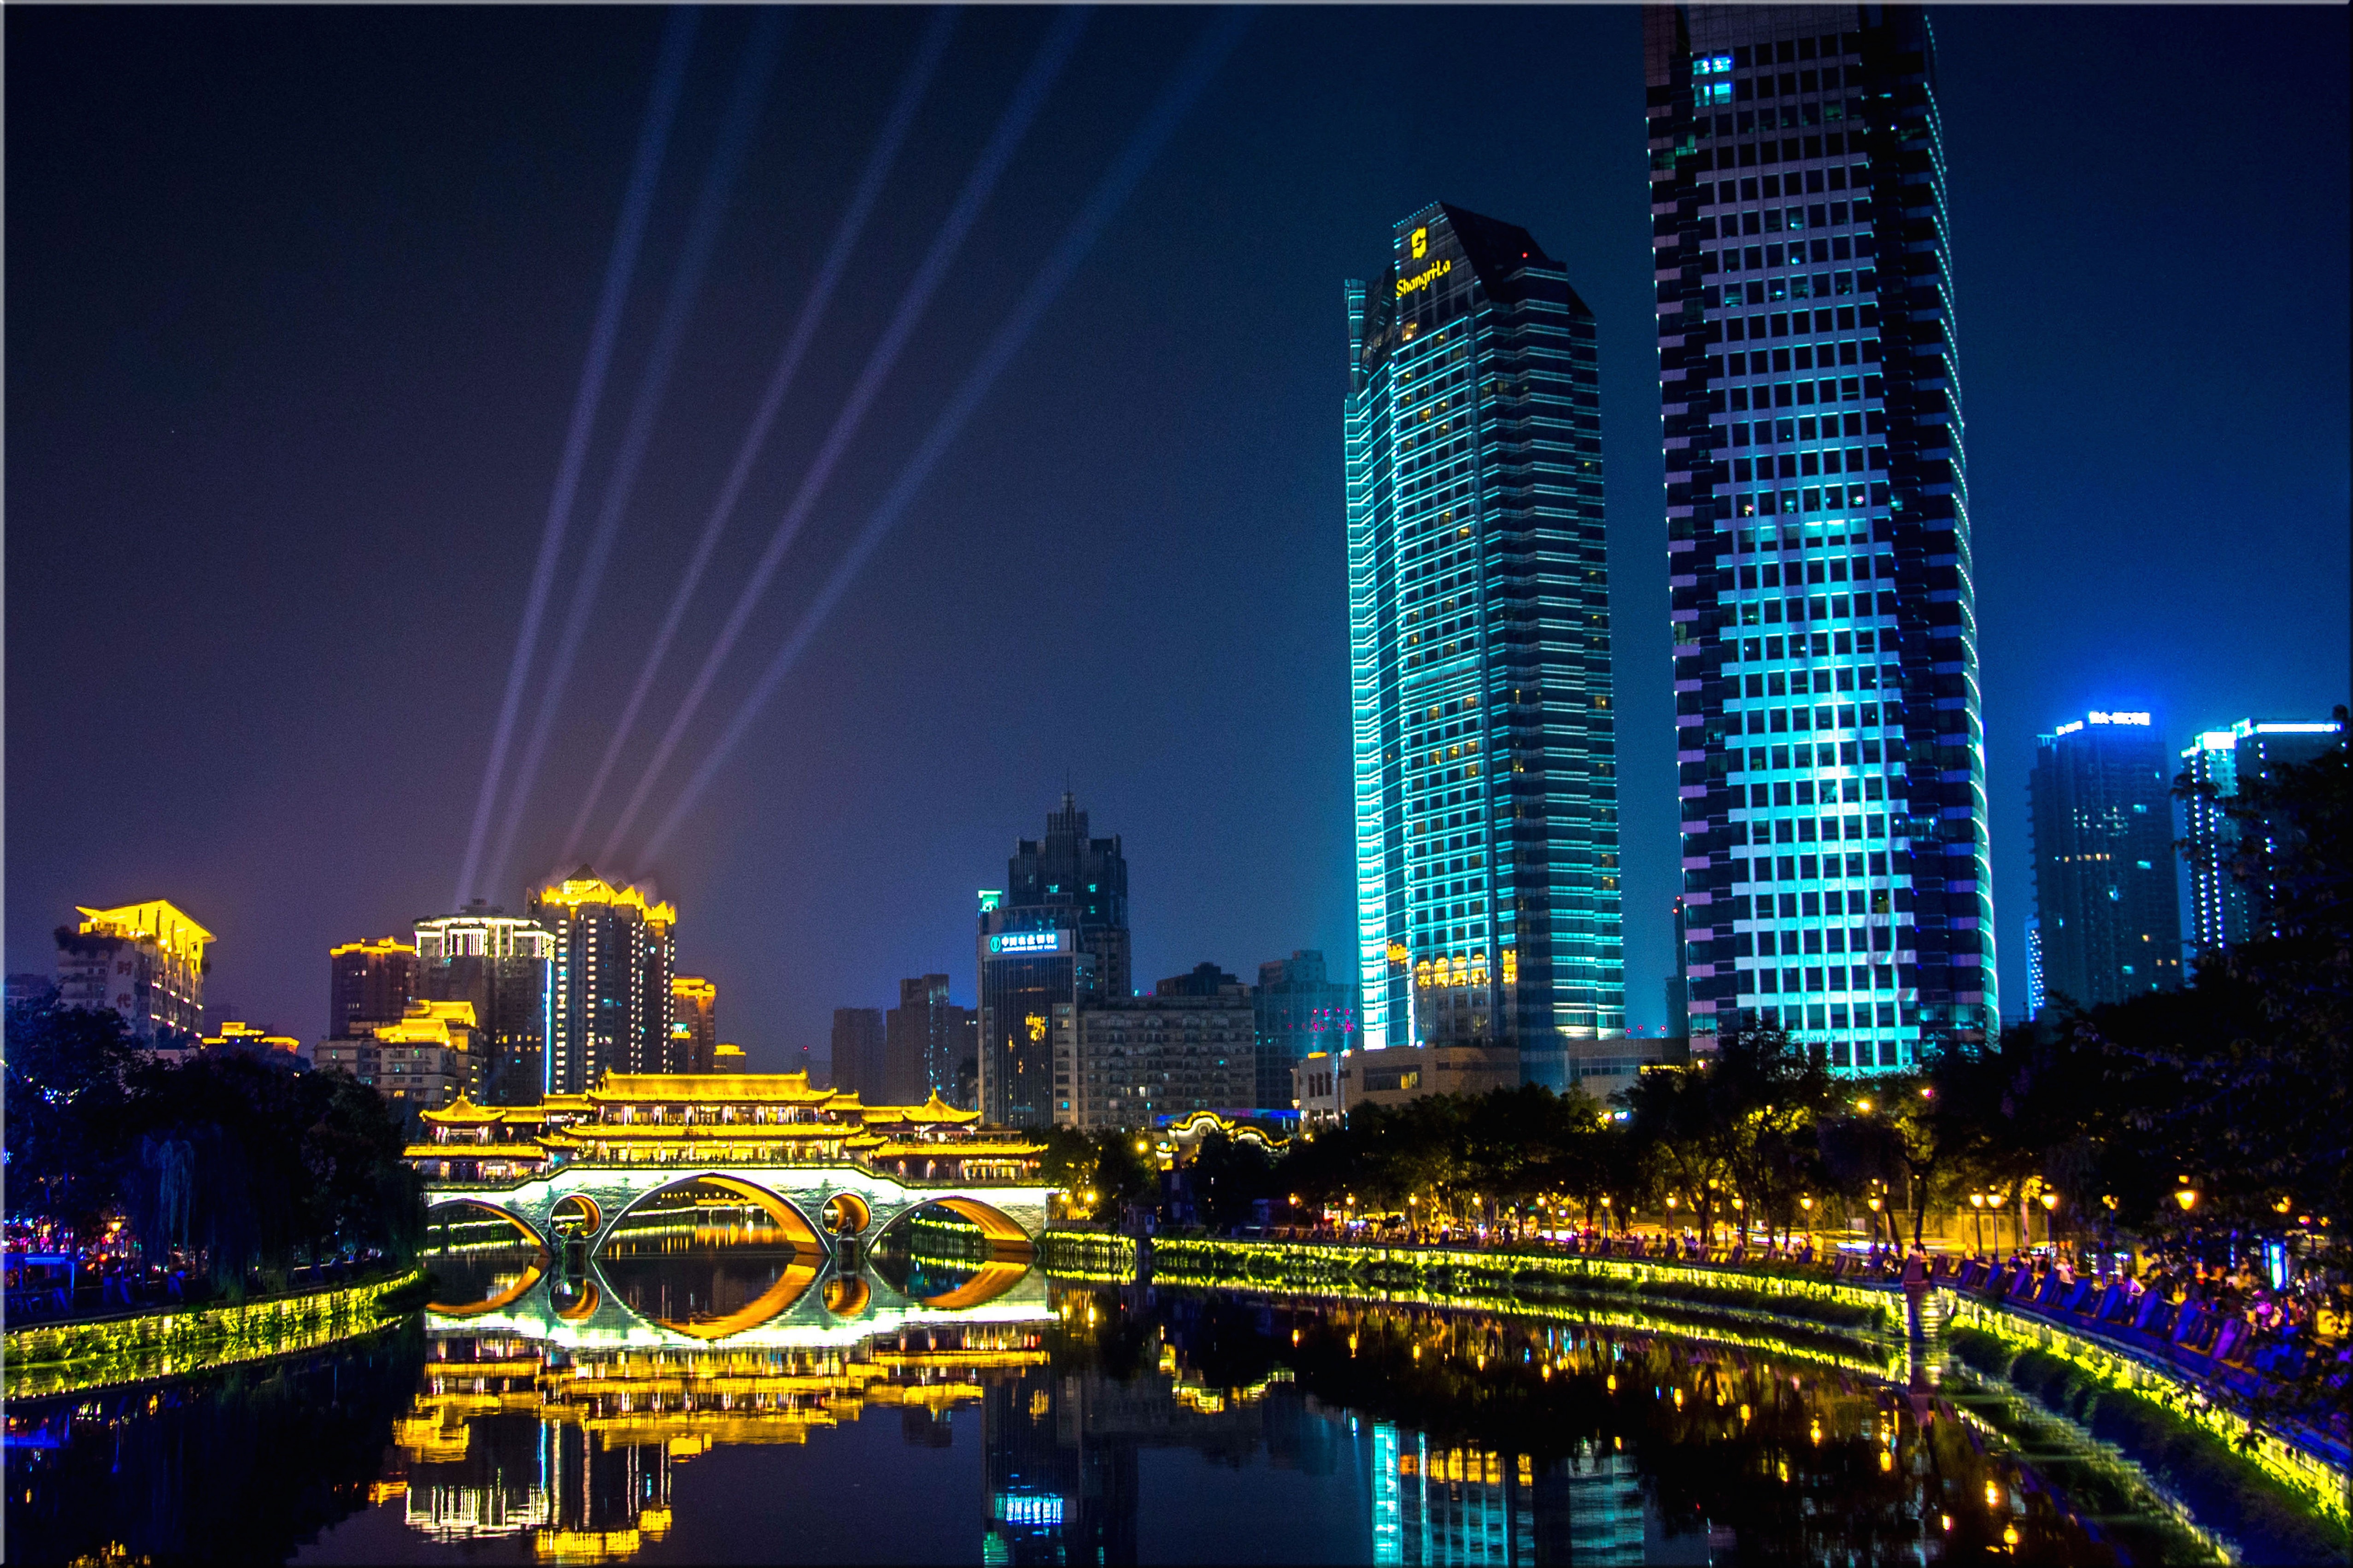
skyline, night, city, skyscraper, cityscape, downtown, dusk, evening, tower, landmark, tower block, metropolis, human settlement, metropolitan area